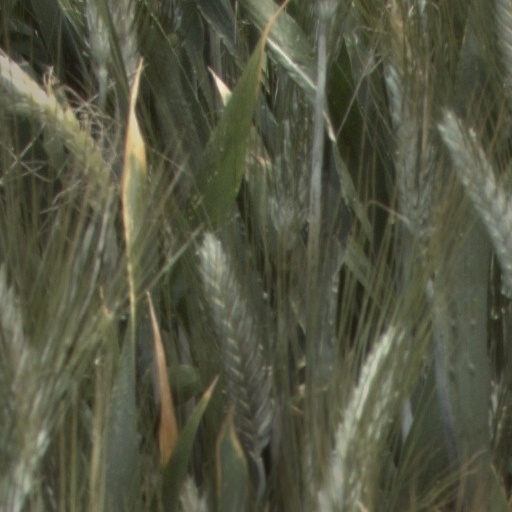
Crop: wheat